Anders Eggert

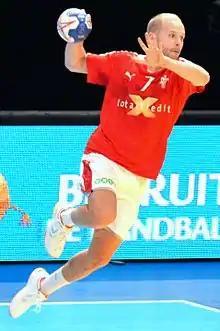
Eggert in 2016

Anders Eggert (born 14 May 1982) is a Danish handball coach and former player. He has previously played in Denmark for GOG and Skjern Håndbold, and german side SG Flensburg-Handewitt. He was part of SG Flensburg-Handewitt team that won the 2013–14 EHF Champions League trophy. In his 11 years with SG Flensburg-Handewitt he played in 461 matches and scored 2531 times.